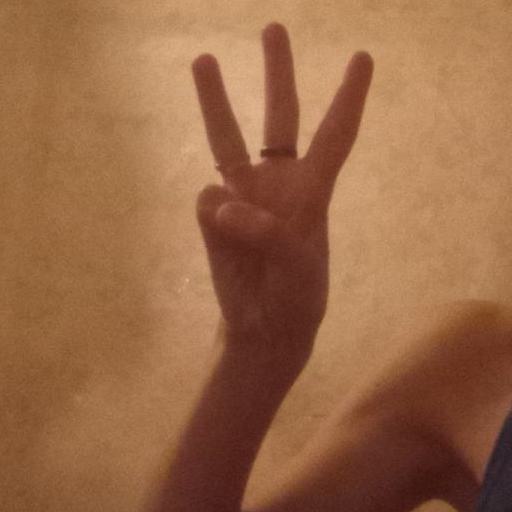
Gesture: three